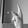
ASL letter: K